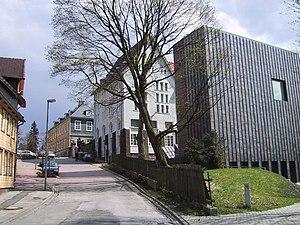
Clausthal-Zellerfeld est une ville de Basse-Saxe, dans la moitié sud-ouest du massif du Harz. Avec une population d'environ 15 000 habitants, Clausthal-Zellerfeld est le chef-lieu de l'intercommunalité de l’Oberharz.